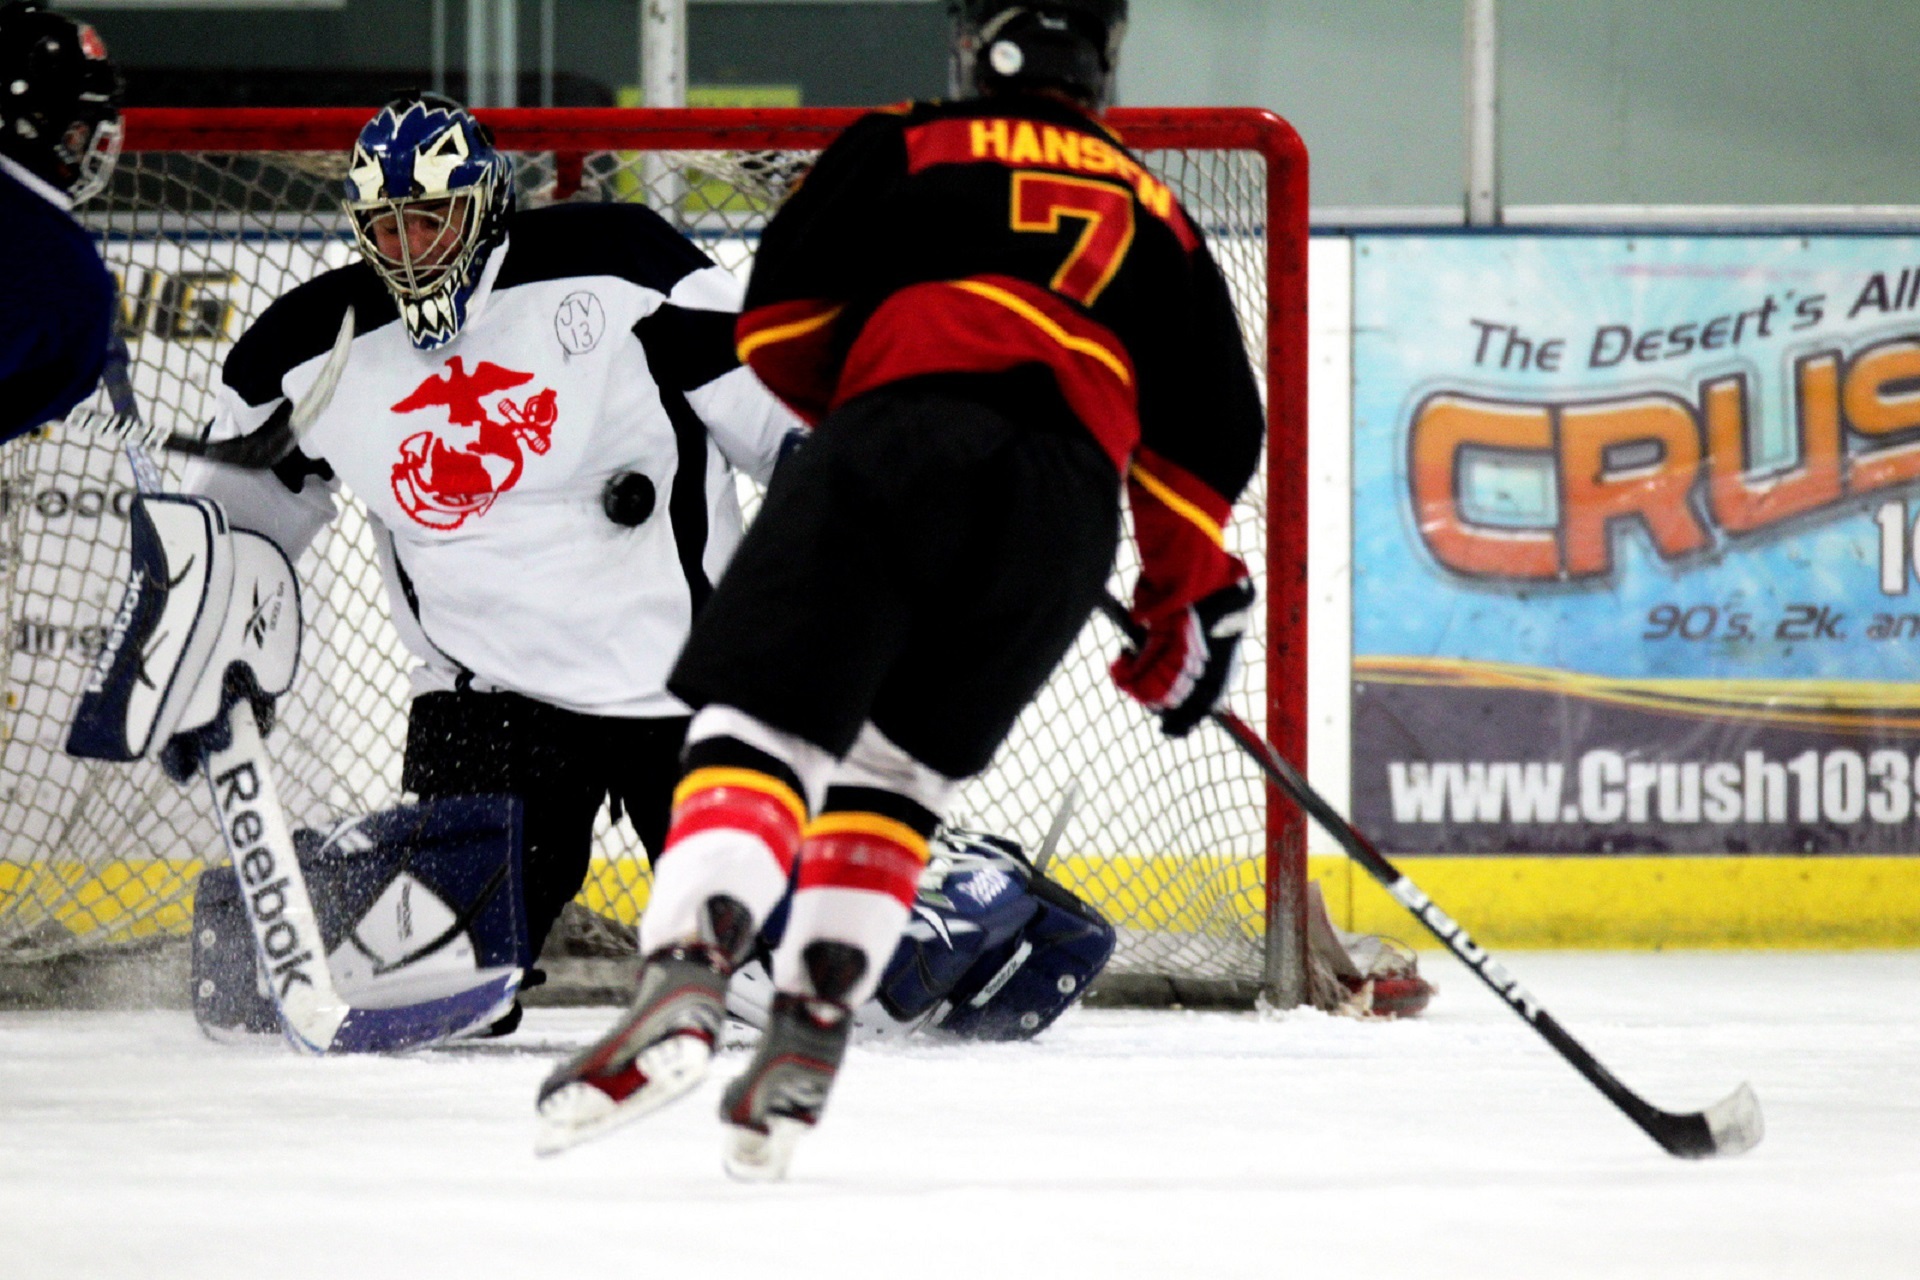
sport, game, play, skate, action, goal, player, ice hockey, hockey, competition, arena, mask, team, sports, helmet, net, skating, sticks, puck, goalie, goalkeeper, ball game, team sport, goaltender, ali azimi, roller in line hockey, stick and ball games, college ice hockey, ice hockey position, defenseman, bandy